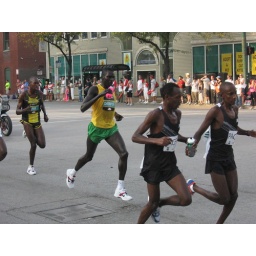
These elite runners in the Chicago Marathon shared a water bottle early on in the race.